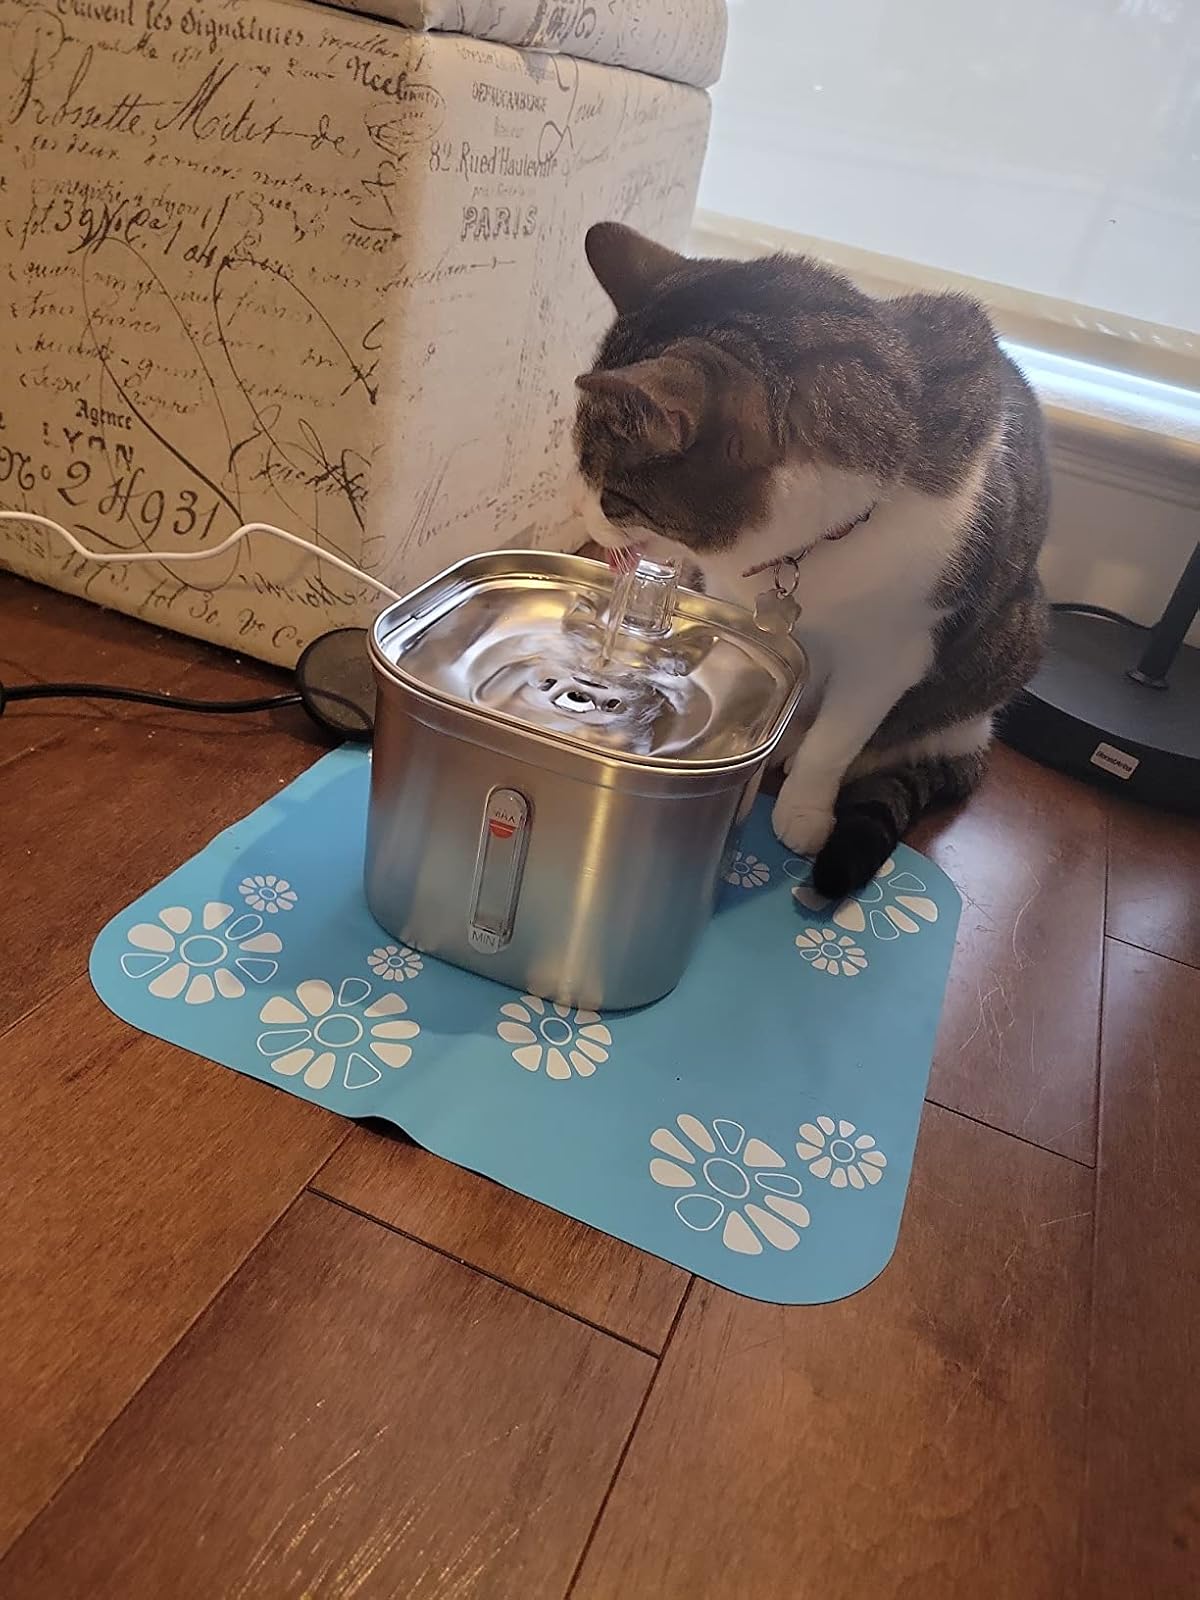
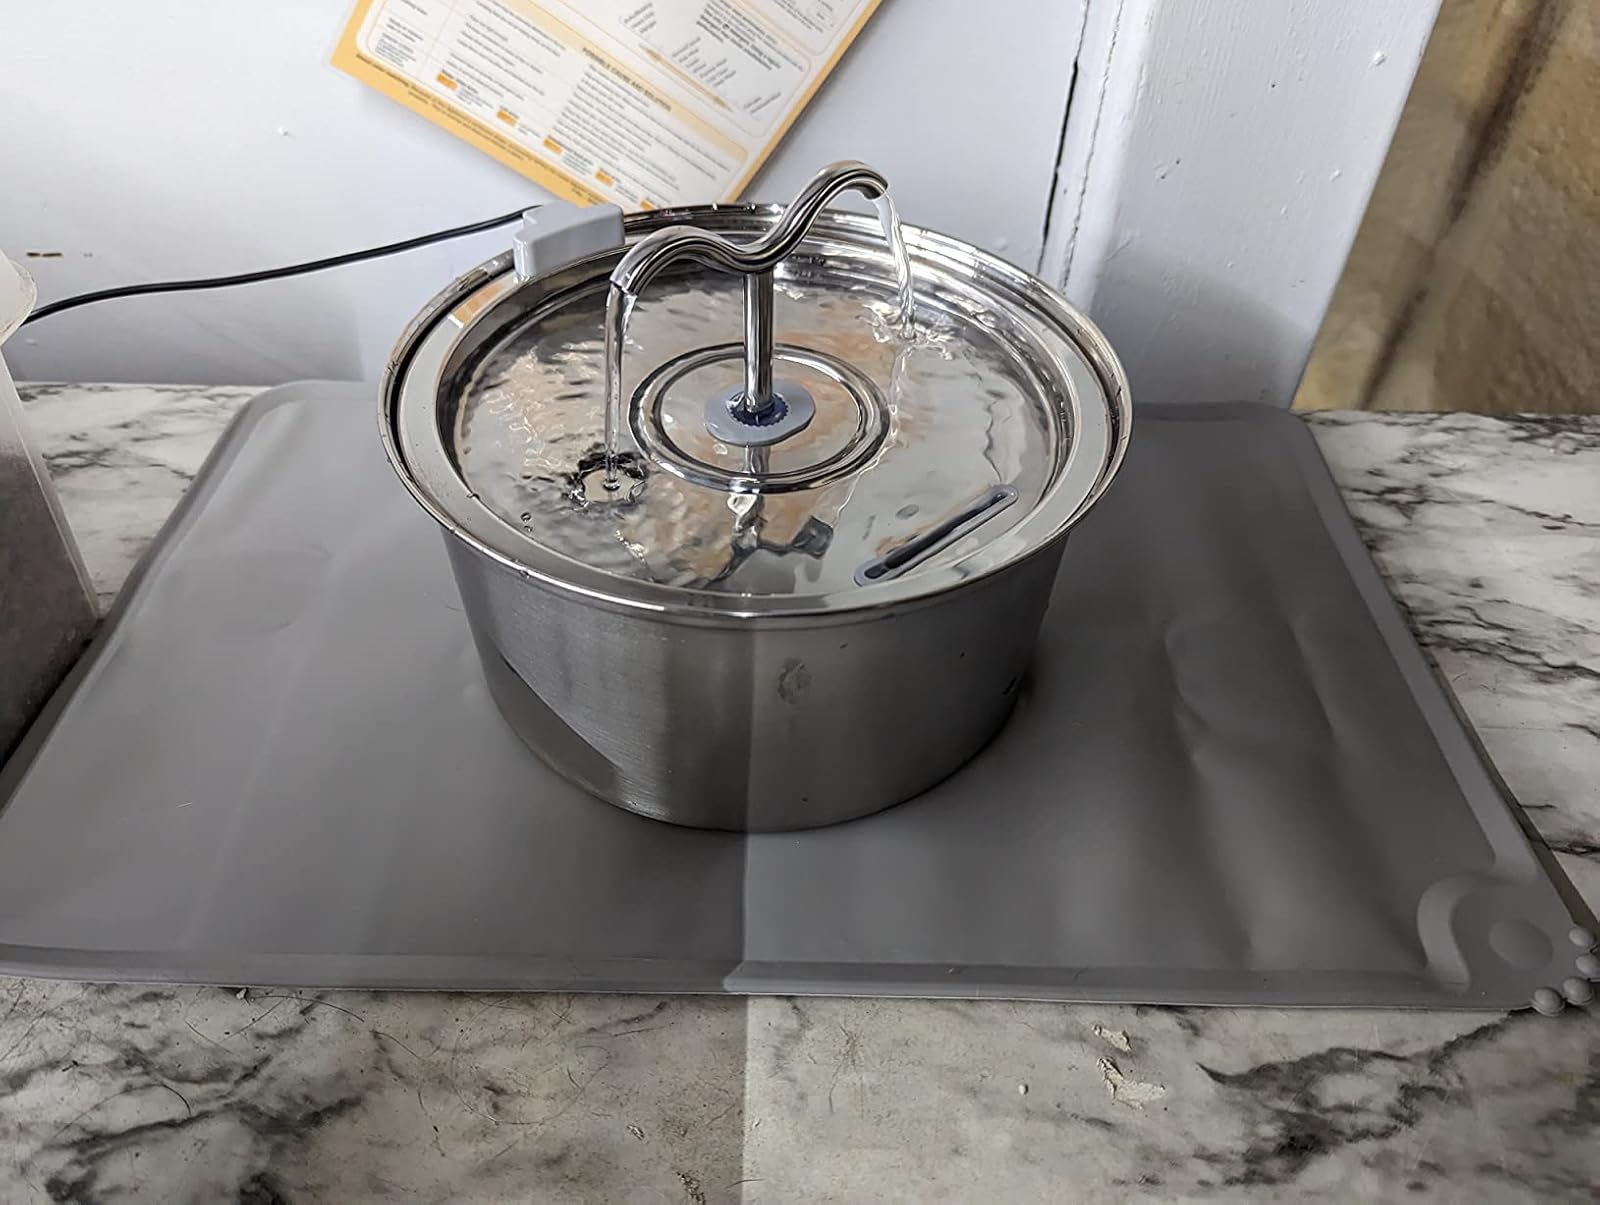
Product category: items_bowl
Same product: no